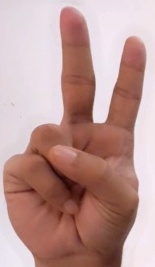
ASL sign: V